Staurikosaurus

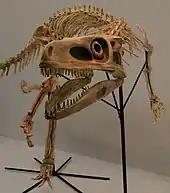
Restored skeleton

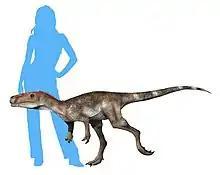
Restoration of "Staurikosaurus pricei"

"Staurikosaurus" was placed in the clade Herrerasauridae by Benedetto in 1973. Herrerasauridae also includes "Herrerasaurus ischigualastensis", both small predatory animals that were either dinosaurs or precursors to dinosaurs. These three dinosaurs lived during the Carnian stage of the Triassic period. Most phylogenetic analyses excluded "Eoraptor" from the Herrerasauridae. Phylogenetic analysis by Sues, Nesbitt, Berman and Henrici, in 2011, exclude "Eoraptor", and include "Chindesaurus" along with "Herrerasaurus" as more derived than "Staurikosaurus". "Sanjuansaurus" was assigned to Herrerasauridae by Alcober and Martínez (2010). Sues (1990) assigned Ischisaurus to Herrerasauridae. Other proposed members of the clade have included "Sanjuansaurus" from the same Ischigualasto Formation of Argentina as "Herrerasaurus", and possibly "Caseosaurus" from the Dockum Formation of Texas, although the relationships of these animals are not fully understood, and not all paleontologists agree. Alcober and Martinez (2010) concluded that "Staurikosaurus" and "Sanjuansaurus" are closely related based on similarities in their pubis and tibia.